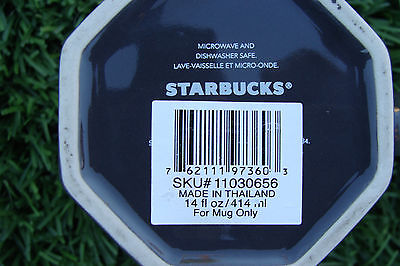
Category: mug